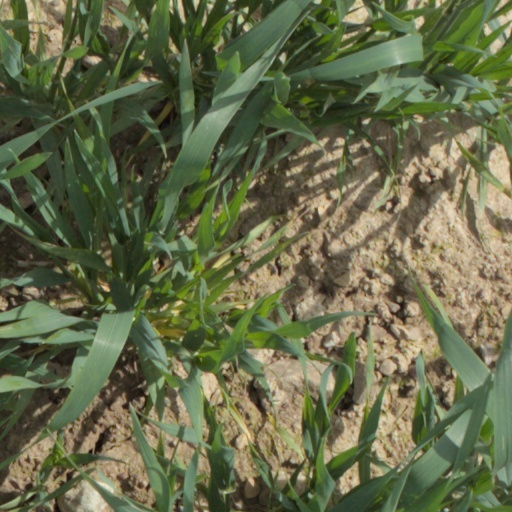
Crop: wheat